Mary Robinson

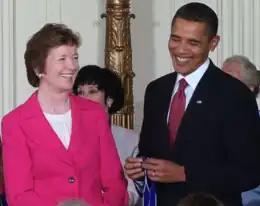
Robinson receiving the Presidential Medal of Freedom from Barack Obama

Along with Nelson Mandela, Graça Machel, and Desmond Tutu, and others, Robinson was a founding member of "The Elders", a group of world leaders with the goal of contributing their wisdom to tackle some of the world's toughest problems. She has travelled with Elders delegations to the Ivory Coast, the Korean Peninsula, Ethiopia, India, South Sudan and the Middle East.